Quantum-confined Stark effect

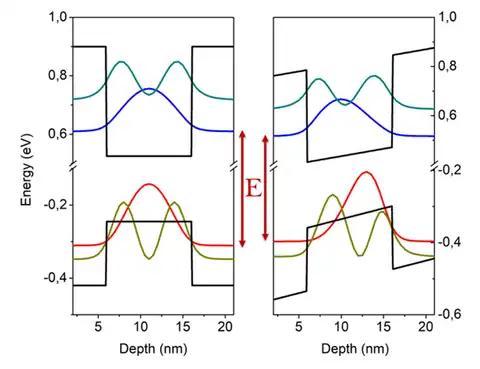
On the left: wave functions corresponding to the n=1 and n=3 levels in a quantum well with no applied electric field (formula_9). On the right: the perturbative effect of the applied electric field formula_10 modifies the wave functions and decreases the energy formula_11 of the n=1 transition.

If the quantum well is very deep, it can be approximated by the particle in a box model, in which formula_12. Under this simplified model, analytical expressions for the bound state wavefunctions exist, with the form